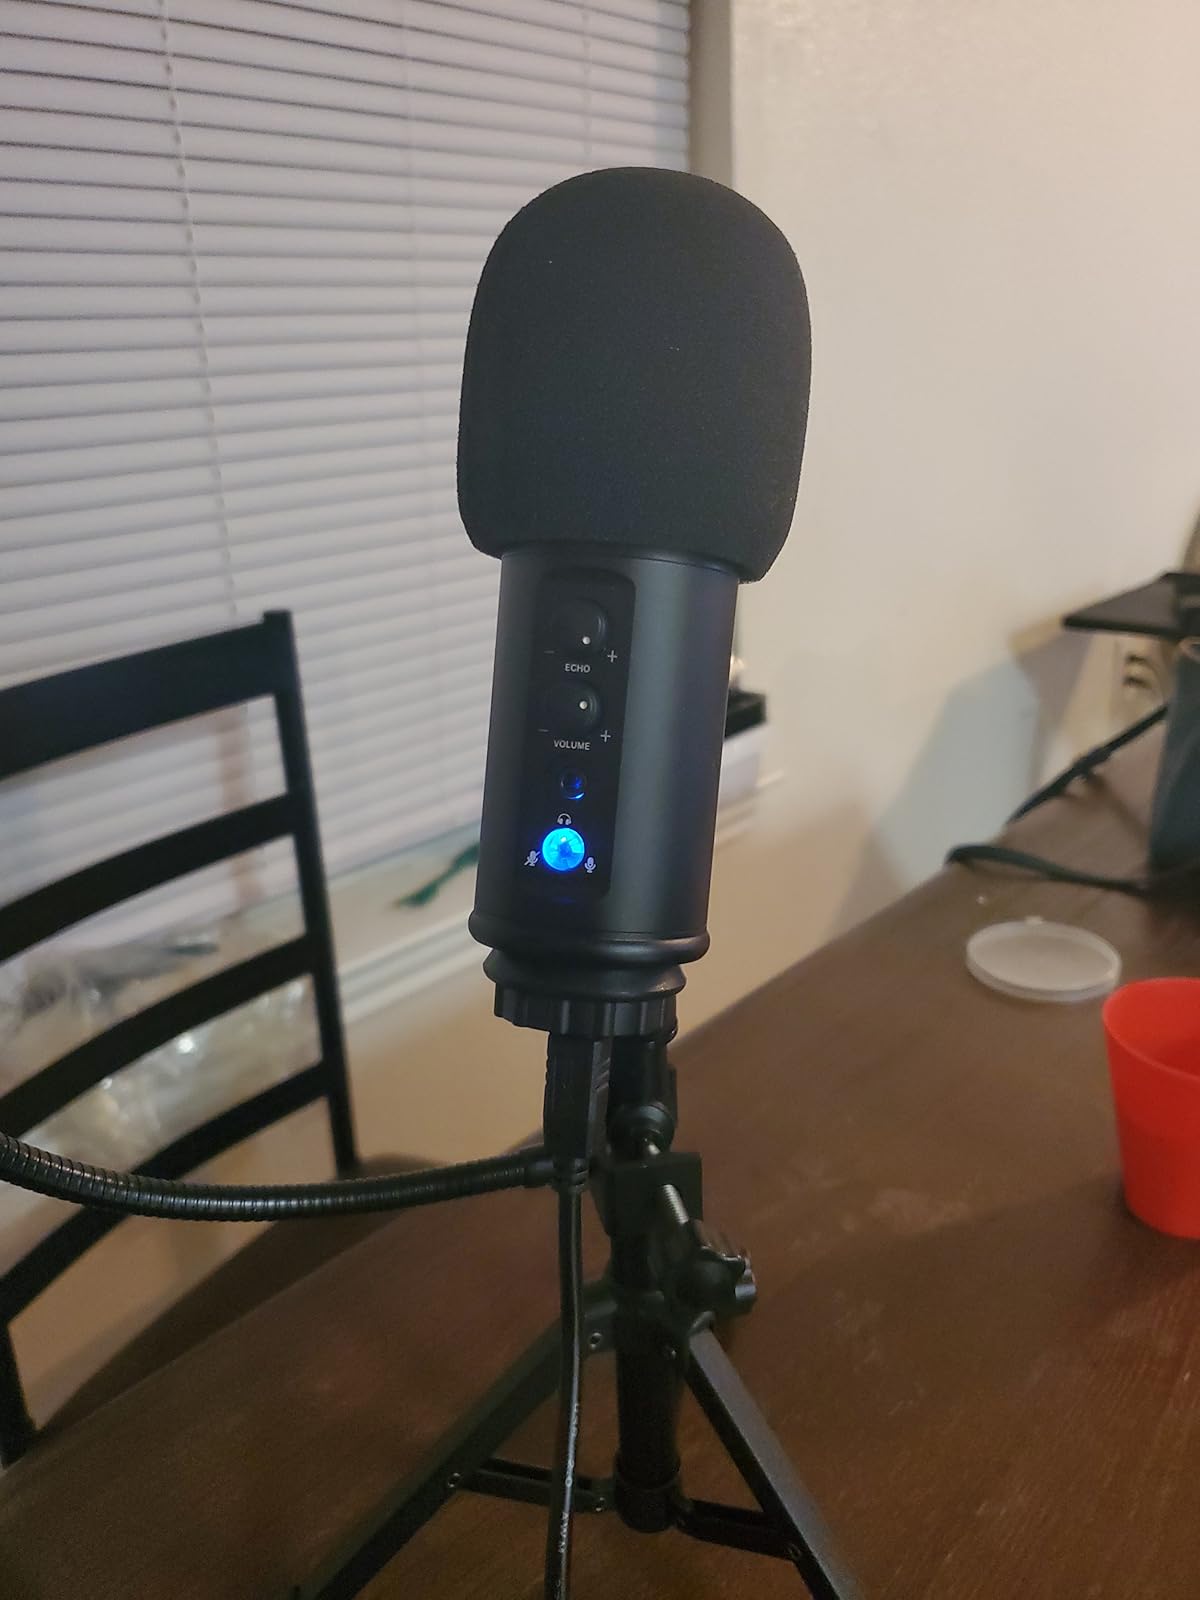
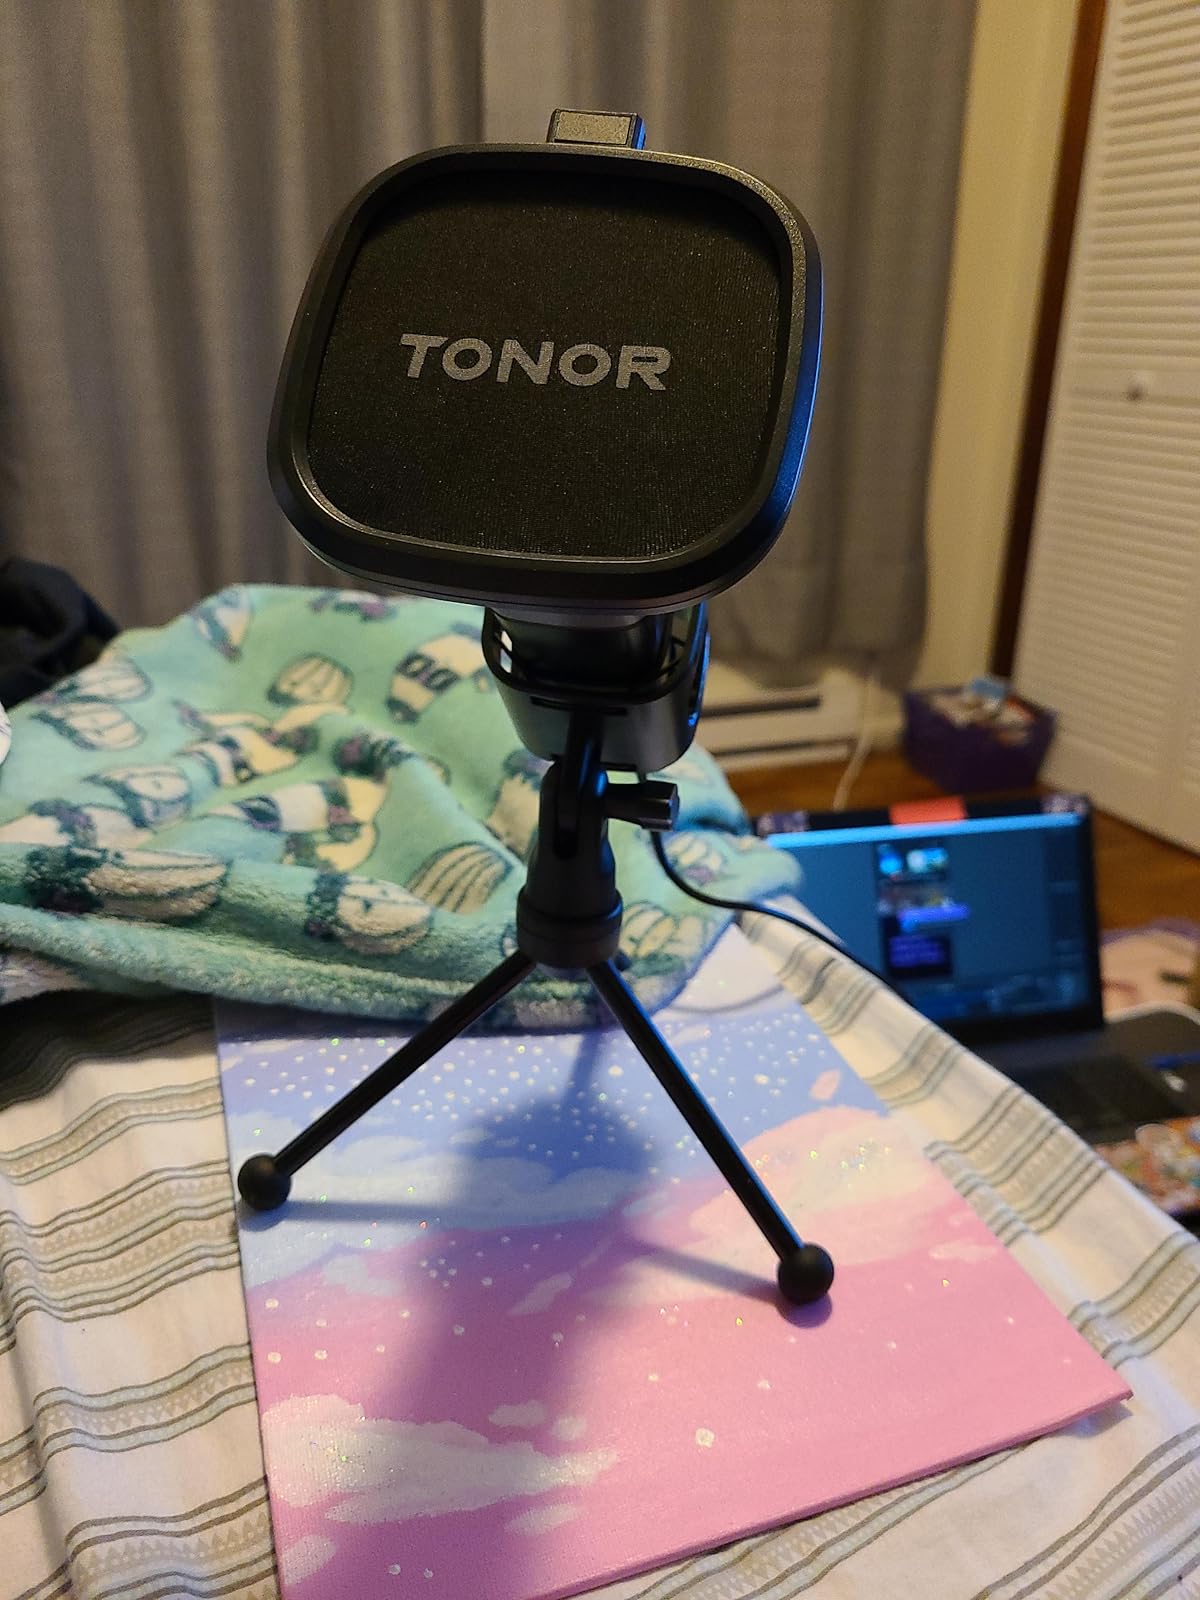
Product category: microphone
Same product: no